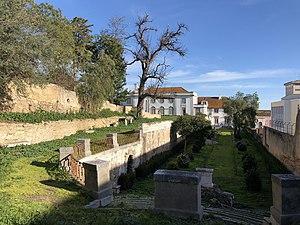
facades côté jardin- Palácio do Grilo
Le Palacio do Grilo, classé Monument d'intérêt public depuis 2011, également connu sous le nom de Palais des Ducs de Lafões, est situé à l'angle de la rue Grilo et de la rue des Ducs de Lafões, dans le quartier de Beato, au cœur de la ville de Lisbonne au Portugal.